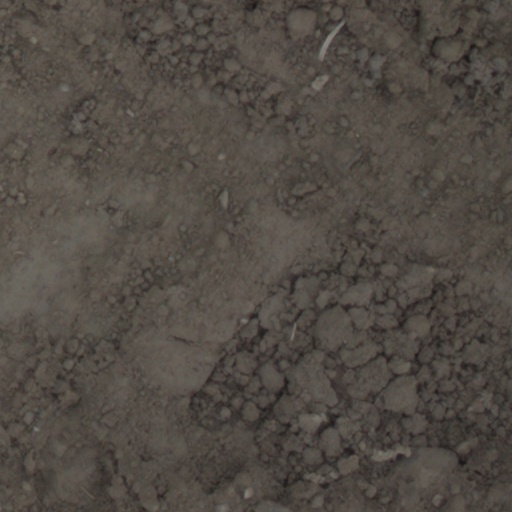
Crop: wheat